Battle of Frenchtown

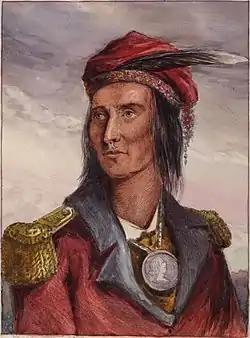
Tecumseh commanded native forces that fought in the battle, although he was not present at the time of the battle or massacre.

Immediately after the American surrender, some of the Kentuckians argued with their officers that "they would rather die on the field" than surrender, fearing that they would be killed by their captors. Still, the fighting ceased immediately following their surrender. At least 300 Americans were estimated killed, with over 500 taken prisoner. Procter determined on a hasty retreat in case General Harrison sent more troops when he learned of Winchester's defeat, he marched the uninjured prisoners north and across the frozen Detroit River to Fort Malden; the wounded prisoners unable to walk were left behind at Frenchtown. Procter could have waited another day for sleds to arrive to transport the wounded prisoners, but he worried that more American soldiers were on the way from the south.